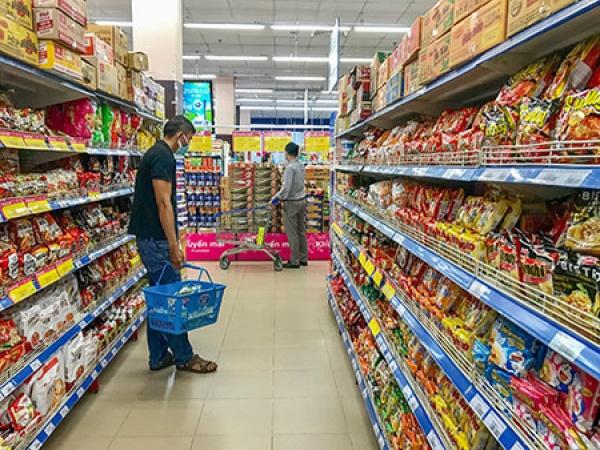
người đàn ông cầm theo giỏ xanh đang nhìn vào kệ hàng bên phải